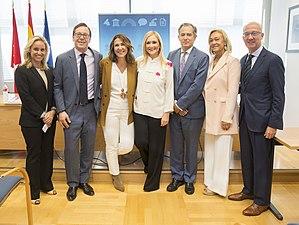
Ángel Garrido García [ˈãŋxɛl ɣaˈriðo ɣaɾˈsia], né à Madrid le 7 avril 1964, est un homme politique espagnol membre de Ciudadanos.